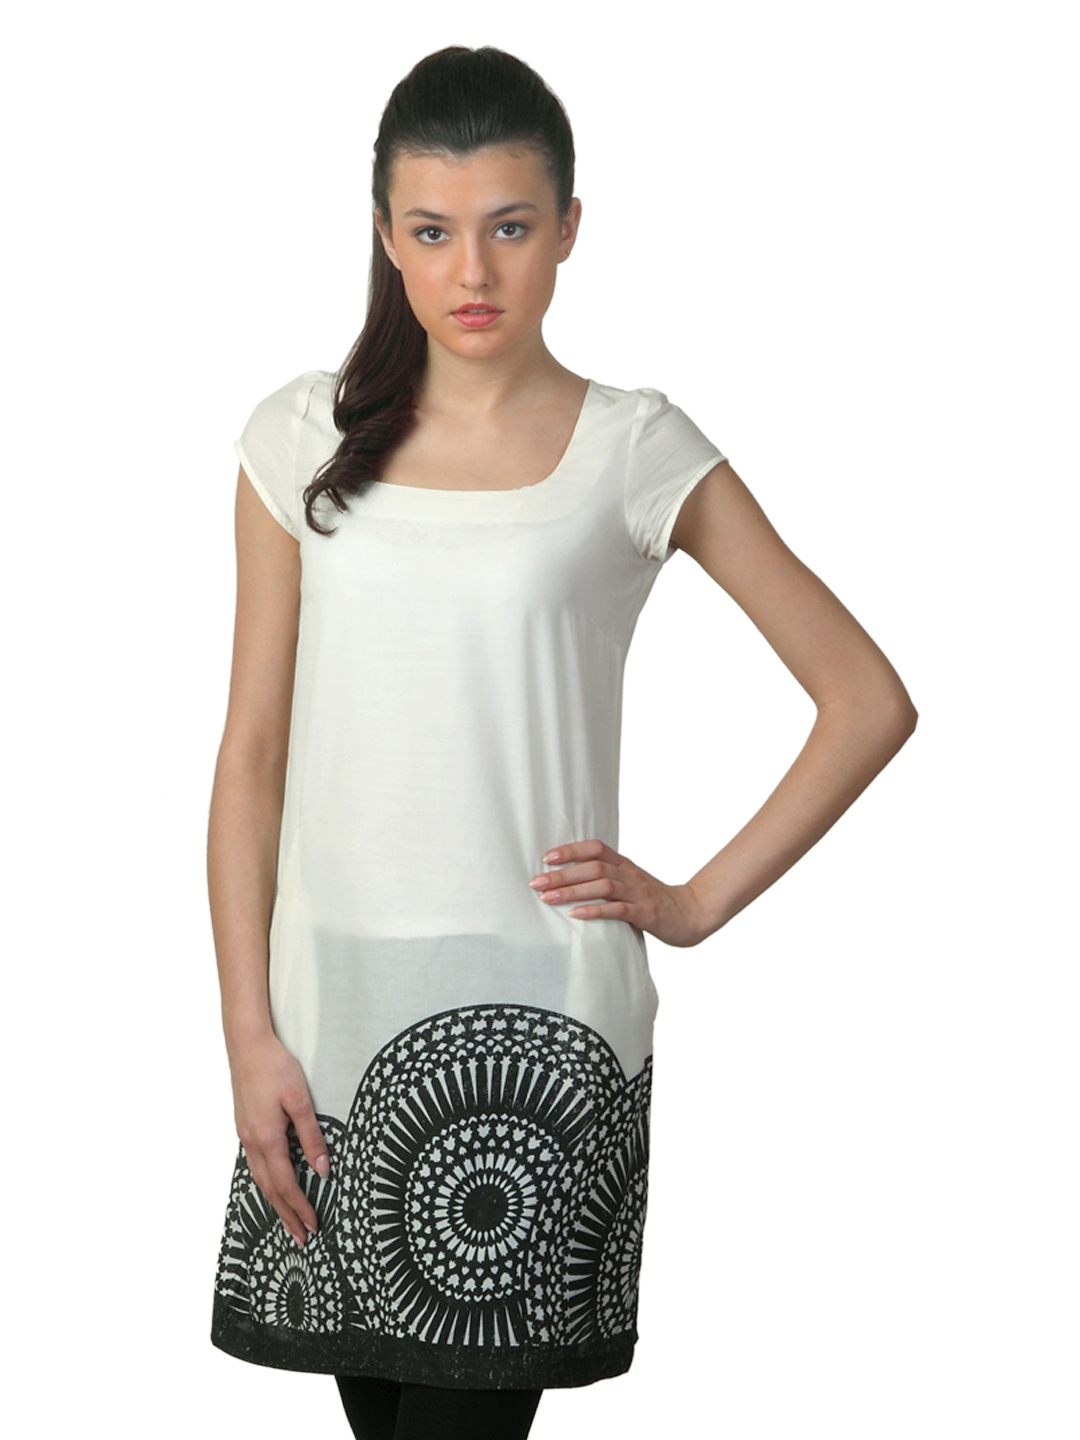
W Women Cream Kurta
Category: Apparel / Topwear / Kurtas
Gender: Women
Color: Cream
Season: Summer 2012
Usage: Ethnic